Monkeys in Japanese culture

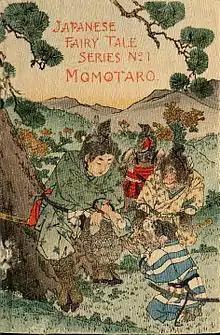
Momotarō with his monkey, dog, and pheasant friends, 1886 nishiki-e woodblock edition

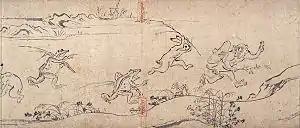
Monkey thief running from animals holding sticks, Chōjū-jinbutsu-giga, c. 12th century

Monkeys are a common theme in Japanese folktales and fairy tales.